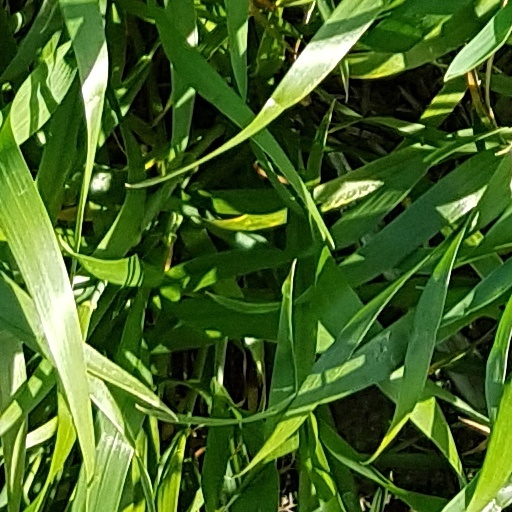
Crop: wheat